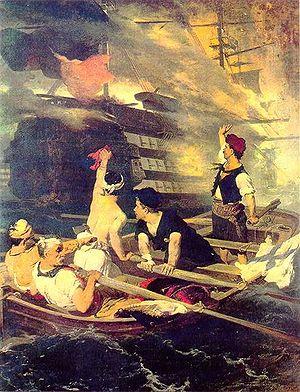
Nikiforos Lytras, né en 1832 à Tinos dans les Cyclades et décédé en 1904 à Athènes, est un peintre grec. Élève de l'Académie royale des beaux-arts de Munich puis professeur à l'École des beaux-arts d'Athènes. Il conserve ce poste toute sa vie. Durant l'été 1873, il voyage en Asie Mineure en compagnie de son ami Nikolaos Gysis. Il reste le défenseur d'un académisme pictural appris à Munich, s'intéressant aux thèmes ethnographiques et aux portraits. Son portrait le plus célèbre était celui du couple royal, Otto et Amalia, et son paysage le plus connu une représentation de la région de Lavrio.